Bulevardi

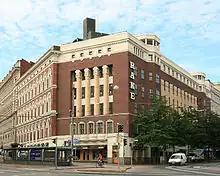
The house at the corner of Bulevardi and Erottajankatu (Bulevardi 2–4), serving as the premises of the hotel Klaus K.

The motor traffic part of the street is paved with a nearly perfectly preserved Belgian block pavement from the late 19th and early 20th centuries. The sidewalks and cycling routes are mostly paved with asphalt. The Helsinki tram lines 1 and 3 travel on Bulevardi from Fredrikinkatu to Erottaja, as well as the line 6 from Eiranranta to Erottaja. The bus line 22 travels on Bulevardi from Fredrikinkatu to Katajaharju in Lauttasaari.